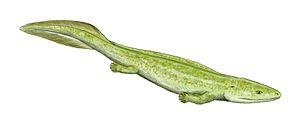
Les stégocéphales forment un clade réunissant les sarcoptérygiens tétrapodomorphes du clade des Elpistostegalia ainsi que leurs descendants, les tétrapodes. Ce taxon est caractérisé par le fait que ses représentants possèdent des membres développés, sauf en cas de perte secondaire.
Les Eotetrapodiformes forment un clade de poissons sarcoptérygiens comprenant des tétrapodes et leurs ancêtres immédiats, deux groupes de tétrapodomorphes appelés tristichoptérides et elpistostegalidés. Les Eotetrapodiformes font partie du plus grand clade des Tetrapodomorpha, mais exclut les tétrapodomorphes les plus basaux, tels que les ostéolépiformes.
Elpistostege est un genre éteint de poissons à membres charnus ayant vécu au Dévonien.